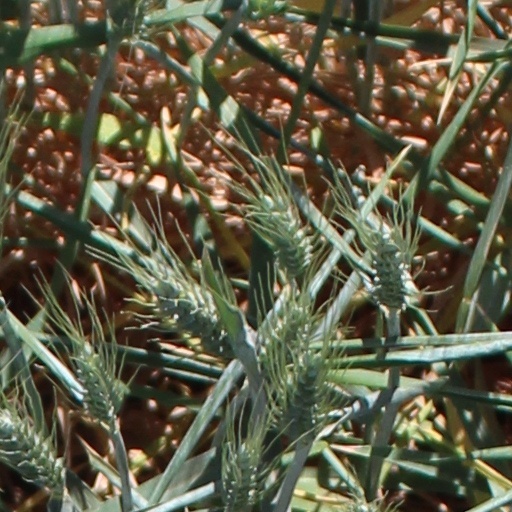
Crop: wheat